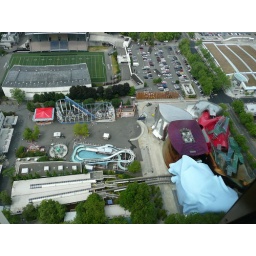
The smashed guitar building below